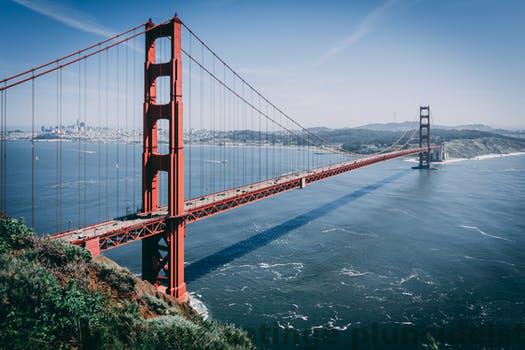
Label: Watermark